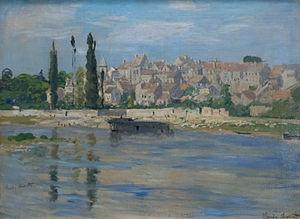
Carrières-sur-Seine est une commune du département des Yvelines, dans la région Île-de-France, située à sept kilomètres environ à l'est de Saint-Germain-en-Laye et limitrophe de Chatou.
Le Pays des Impressionnistes est un label créé par le syndicat intercommunal à vocations multiples des Coteaux de Seine en 2001 afin de valoriser le patrimoine culturel de cette région d'accueil touristique. Neuf communes du département des Yvelines qui longent la boucle de la Seine et où, au cours du XIXᵉ siècle, des peintres impressionnistes ont exercé leur art sont associées à cette création : Bougival, Carrières-sur-Seine, Chatou, Croissy-sur-Seine, Le Pecq, Le Port-Marly, Louveciennes, Marly-le-Roi et Noisy-le-Roi. On y trouve le Chemin des Impressionnistes, quatre parcours pédestres jalonnés de reproductions de peintures témoignant du caractère encore remarquable des paysages des sites impressionnistes, proposés à l'inscription au Patrimoine mondial de l'humanité depuis 2009. Rueil-Malmaison, situé dans le département des Hauts-de-Seine, les a rejoint en 2010, année où huit de ces communes confient la mission de développement touristique du Pays des Impressionnistes à l’Office de Tourisme de Marly-le-Roi, qui propose des croisières impressionnistes le long des berges de la Seine, et des visites d'ateliers de peintres contemporains.